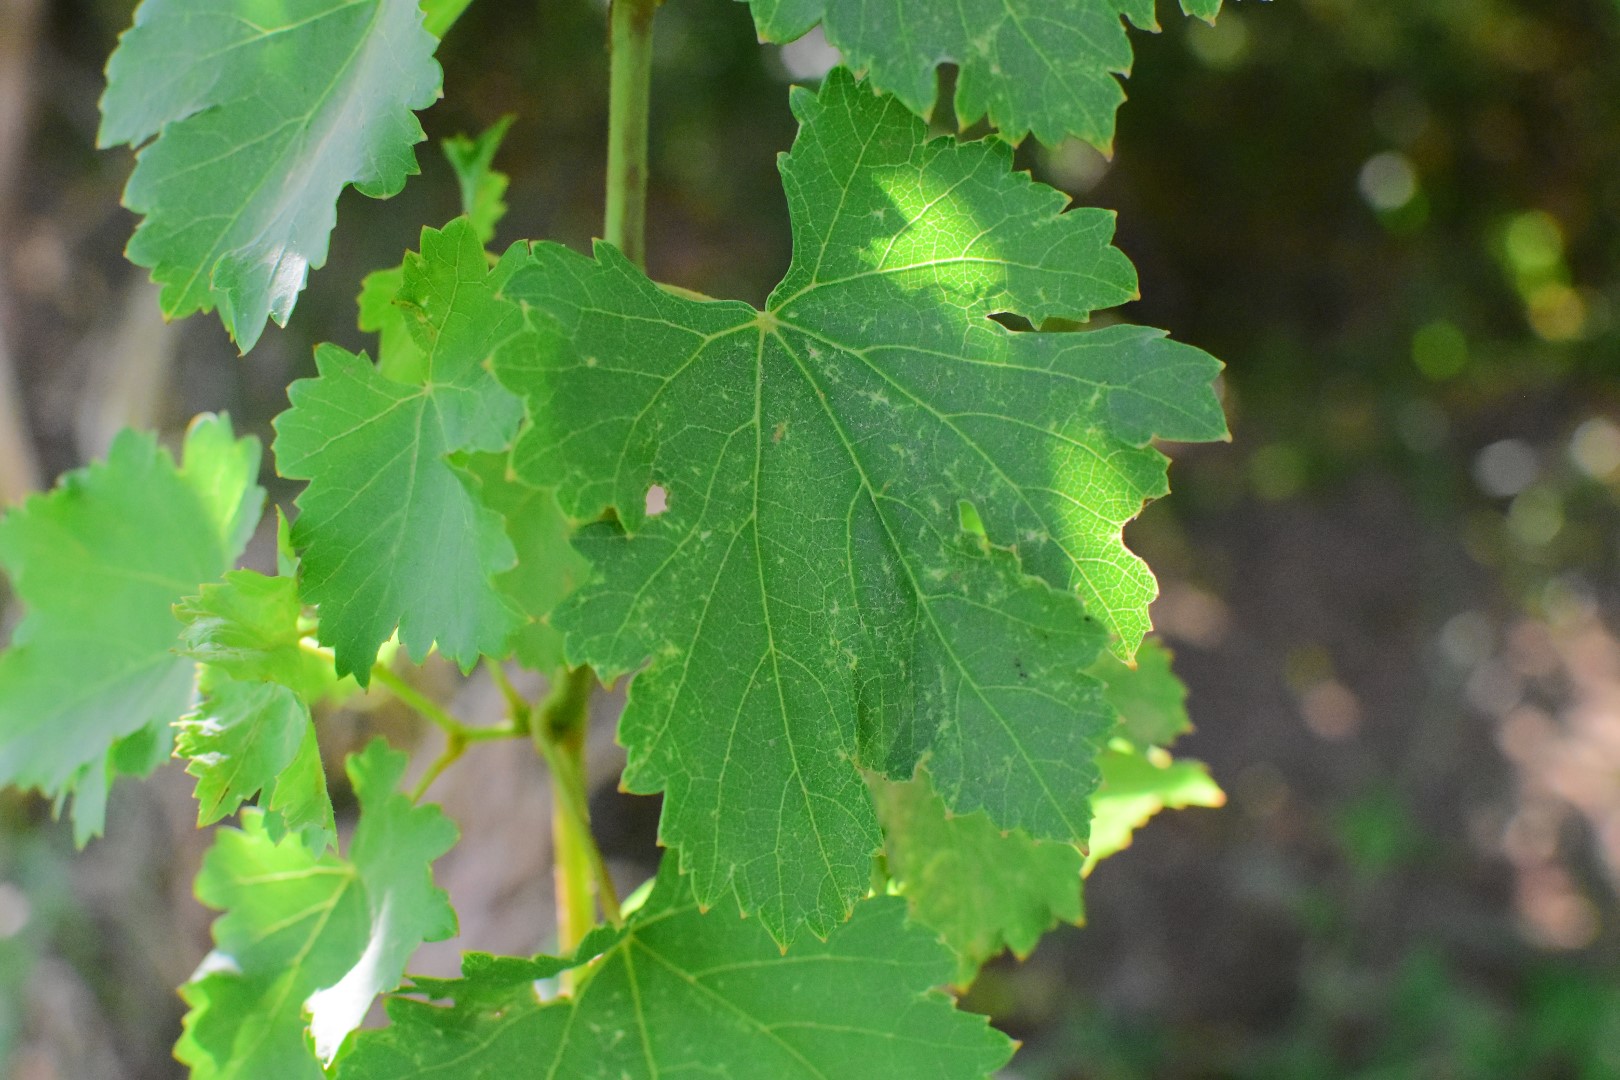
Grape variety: Deas Al-Annz